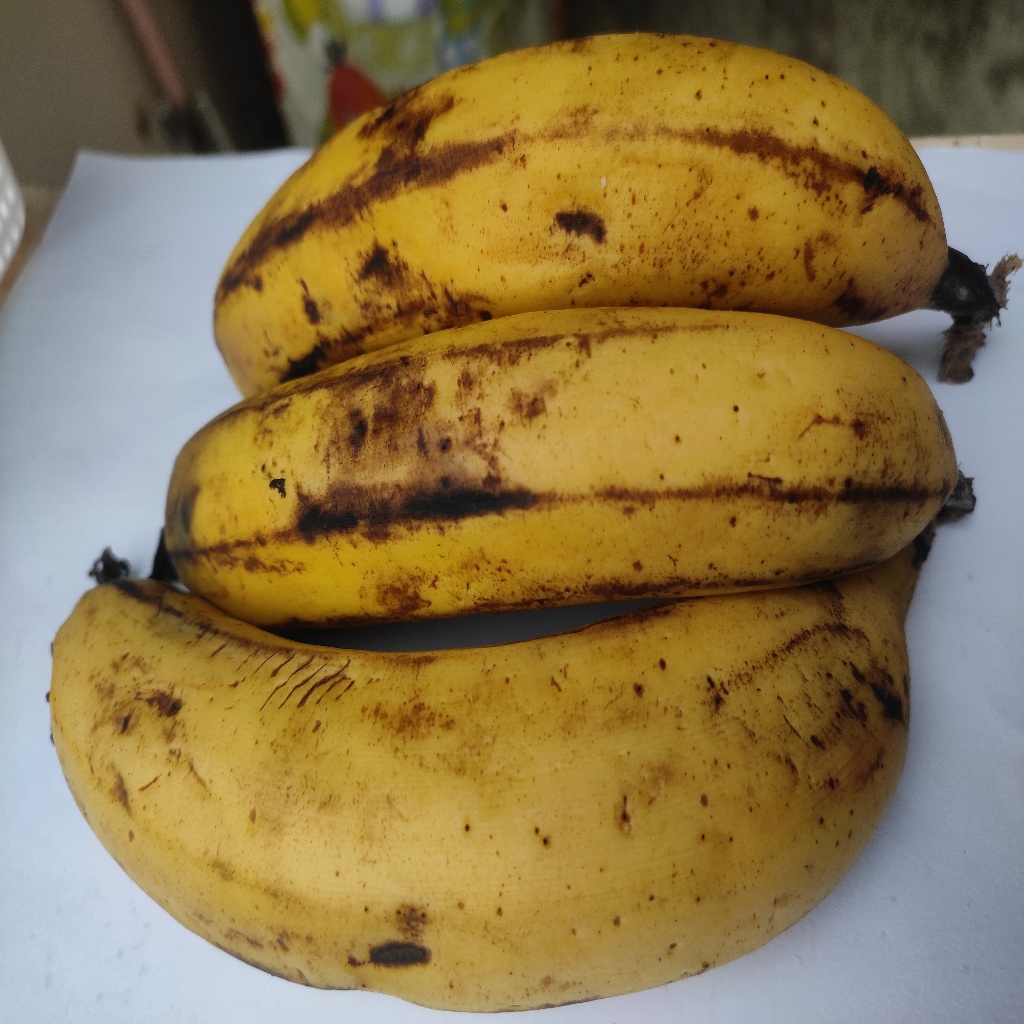
Crop: banana
Quality class: Class_B